The River and Death

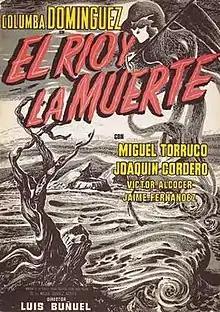
Film poster

The River and Death (Spanish: El río y la muerte) is a 1954 Mexican film. It was written by Luis Alcoriza and directed by Luis Buñuel.